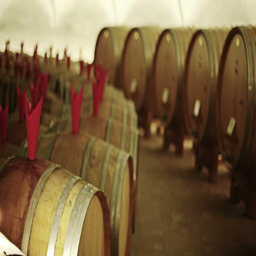
detail of wine barrels in cellar of the winery on a little italian town